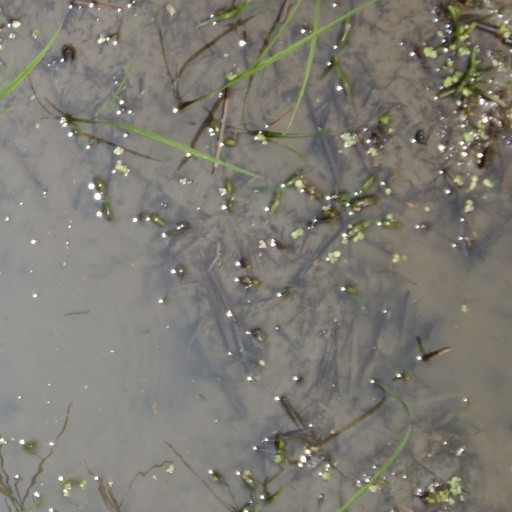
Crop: rice